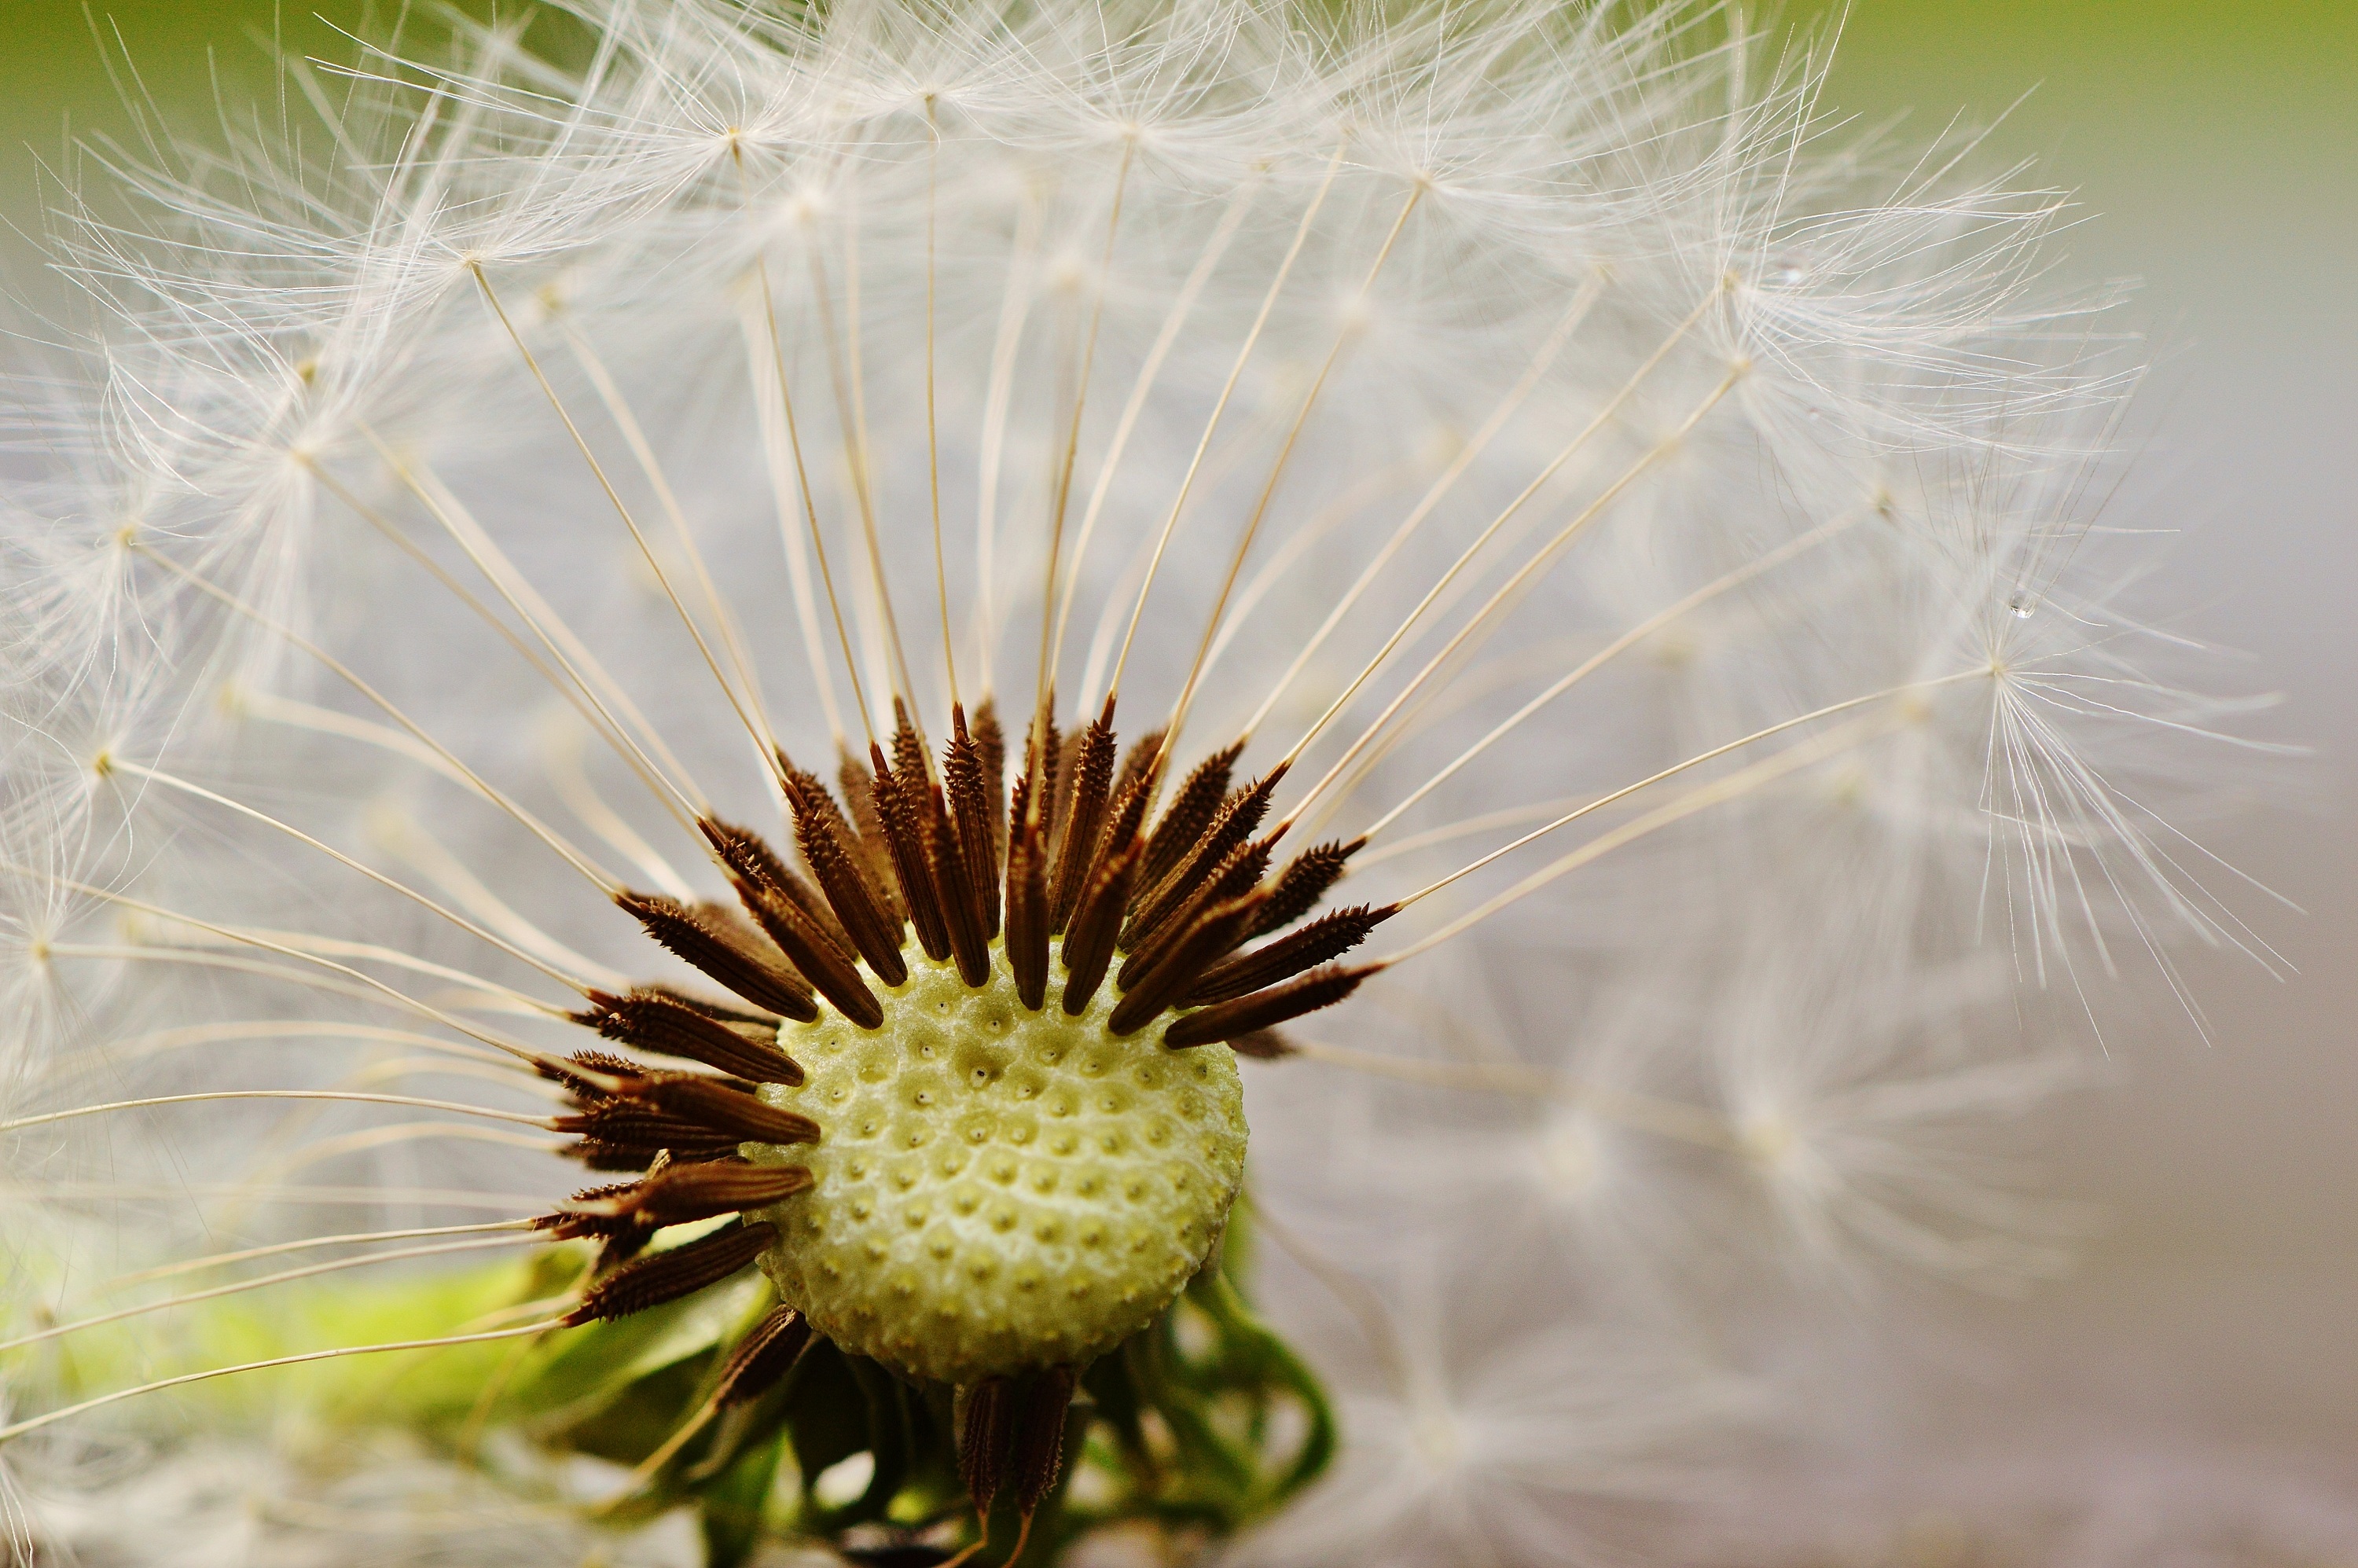
nature, plant, photography, dandelion, leaf, flower, petal, daisy, botany, close, flora, wild flower, close up, pointed flower, macro photography, flowering plant, daisy family, plant stem, land plant